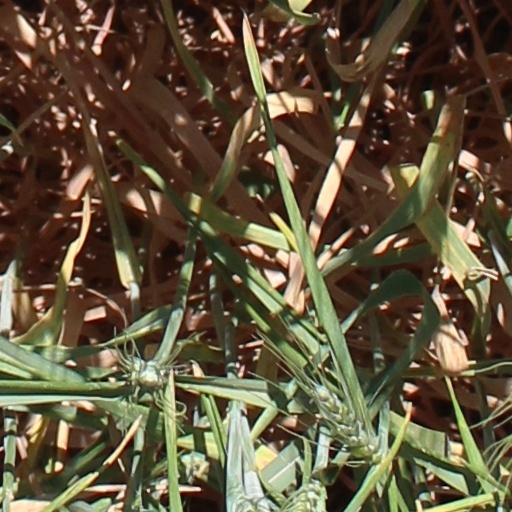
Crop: wheat